Rob Zombie

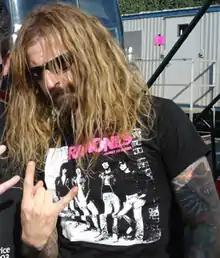
Zombie during Ozzfest 2007

Zombie opted to focus on his career as a director in 2007, following the release of his third studio album a year prior. It was confirmed in 2006 that Zombie had signed on to write and direct a remake of the horror classic "Halloween" (1978). Zombie later referred to the film as a "re-imagining" of the original John Carpenter film. Zombie's version of the film was officially released on August 31, 2007. Thanks to its opening weekend of $30.5 million, the film broke the box-office record for the Labor Day weekend, surpassing the record set in 2005 by "Transporter 2" with $20.1 million. It currently resided as the top Labor Day weekend grosser for fourteen years until Marvel's Shang-Chi and the Legend of the Ten Rings in 2021. The film went on to become Zombie's highest grossing release to date. Despite these achievements, the film was generally panned by critics upon its release. Based on 109 reviews collected by Rotten Tomatoes, "Halloween" received an average 25% overall approval rating based on 110 reviews, with the consensus "Rob Zombie doesn't bring many new ideas to the table in "Halloween", making it another bloody disappointment for fans of the franchise." Zombie directed a fictitious trailer for a film "Werewolf Women of the SS", which was featured in the film "Grindhouse" (2007). That same year, Zombie released his first live album, "Zombie Live".